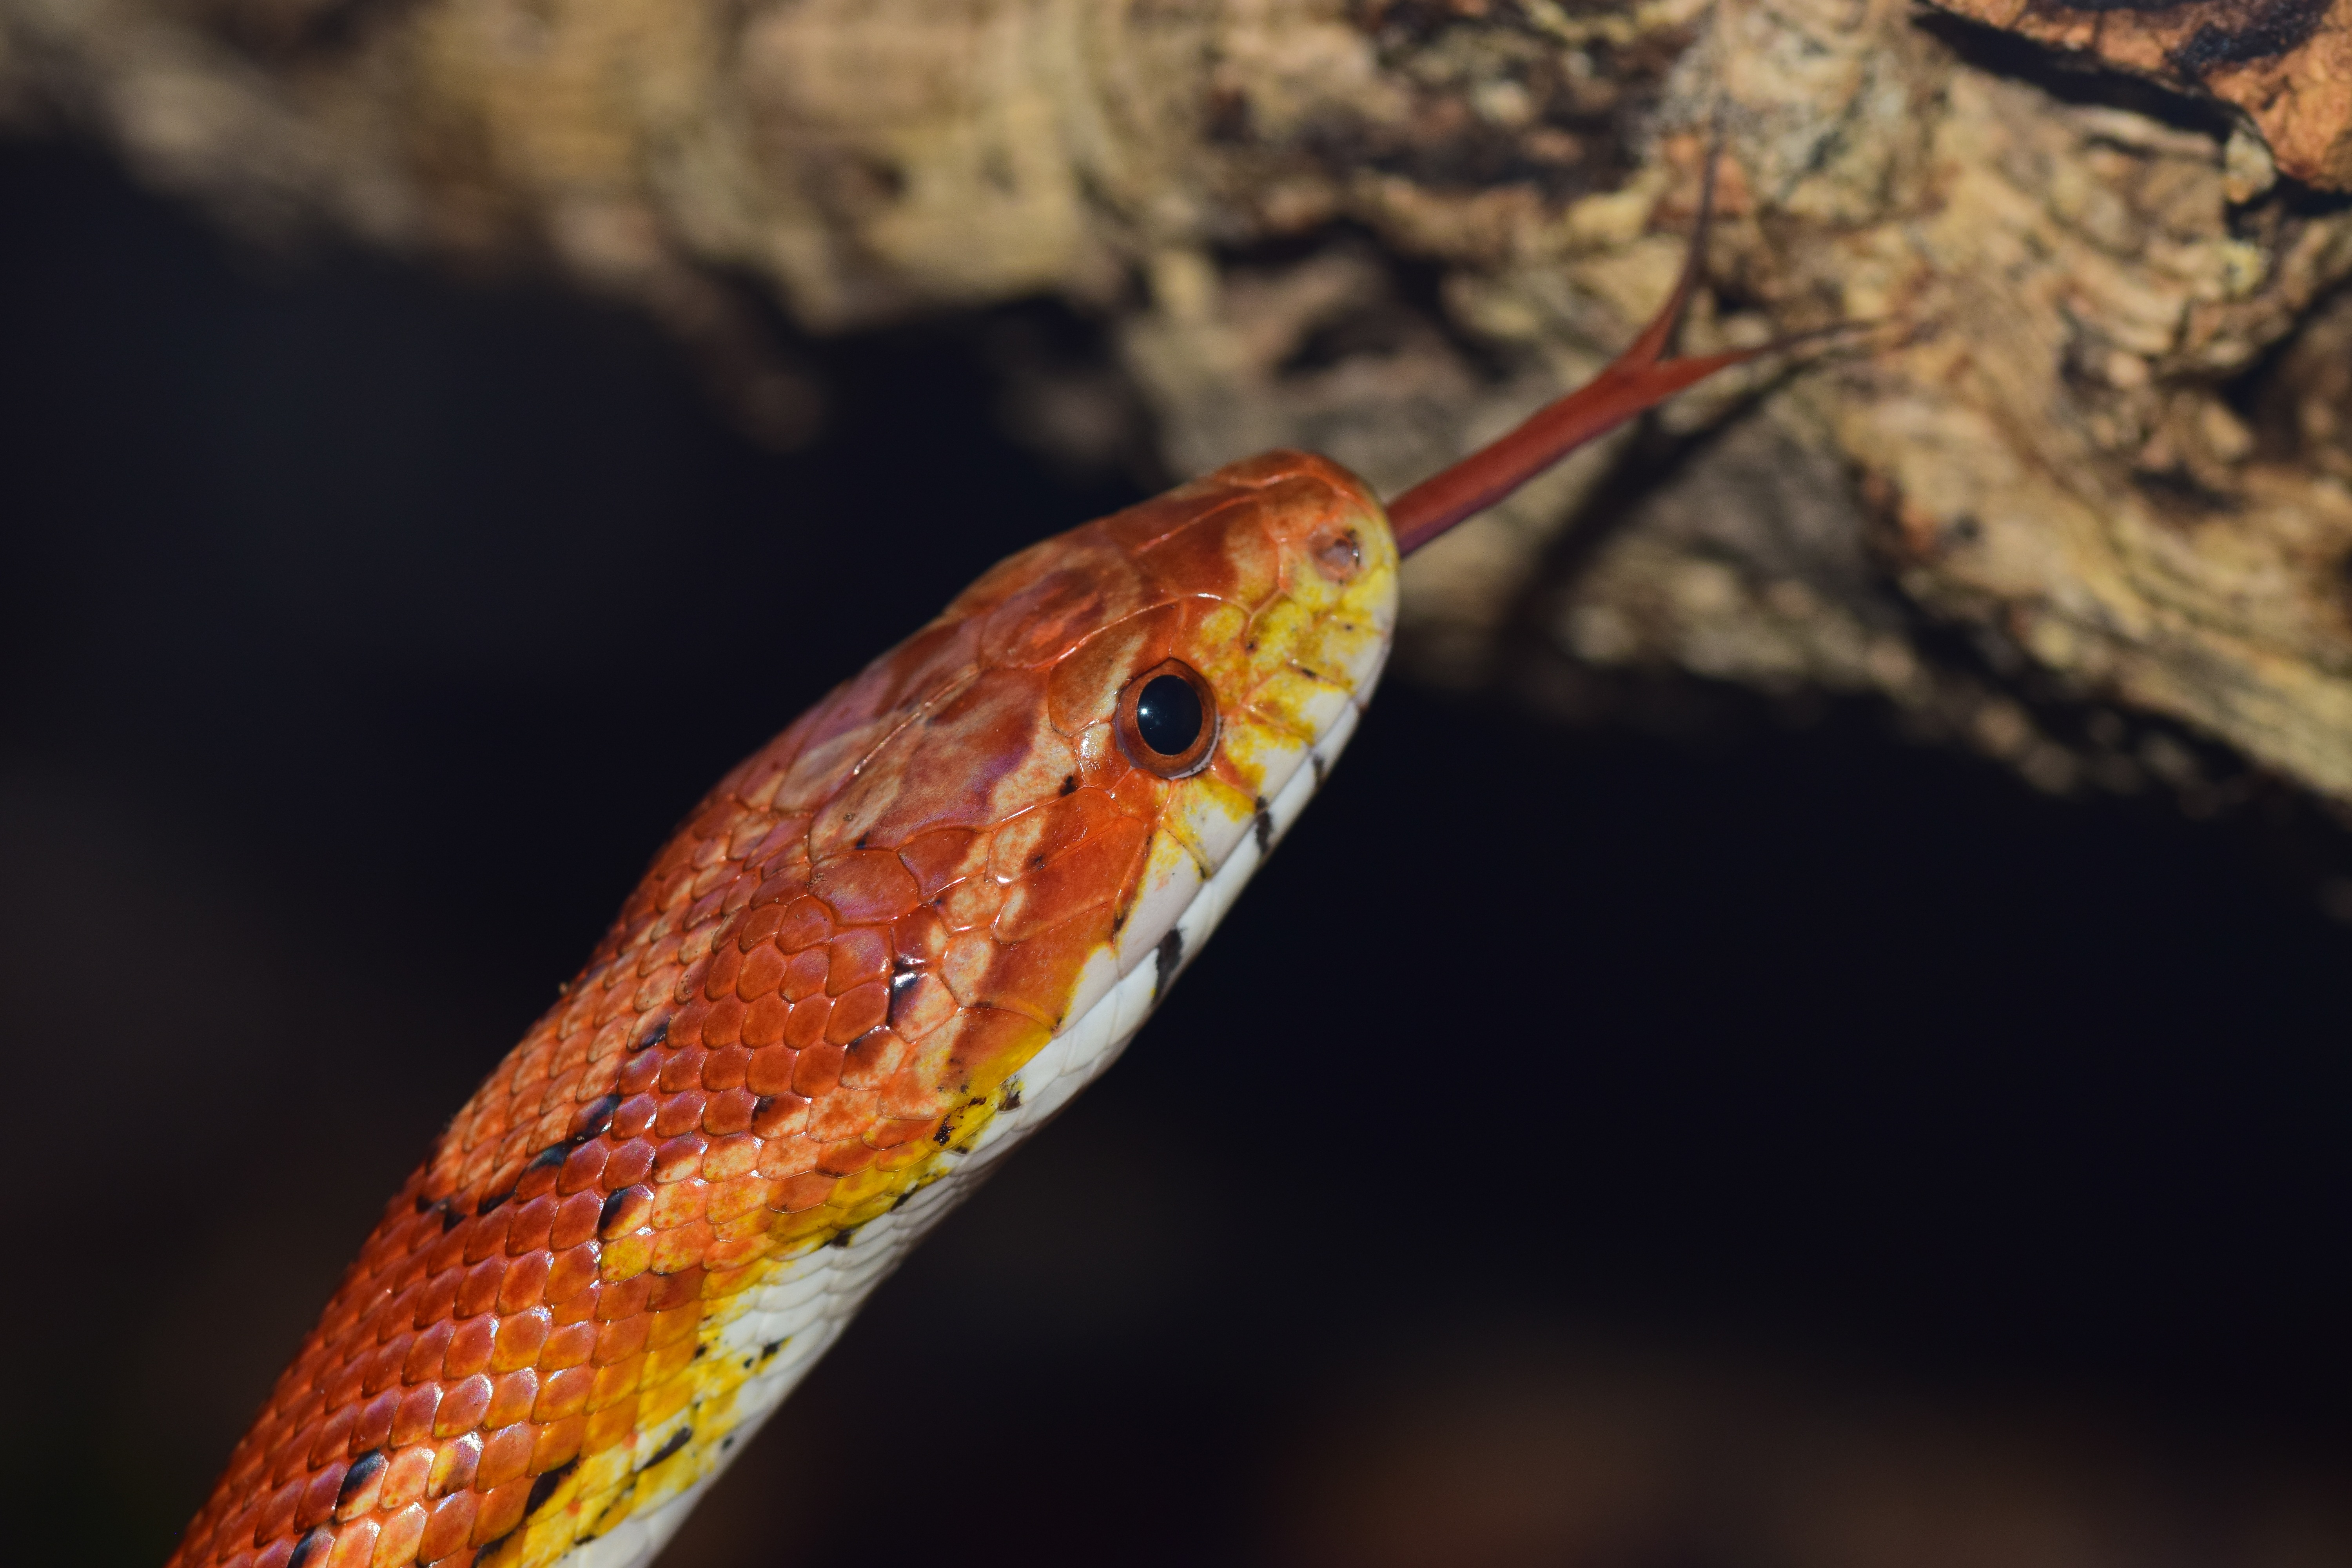
nature, wildlife, orange, biology, reptile, scale, yellow, fauna, close up, skin, snake, vertebrate, creature, terrarium, curious, animal world, constrictor, macro photography, non toxic, terraristik, corn snake, scaled reptile